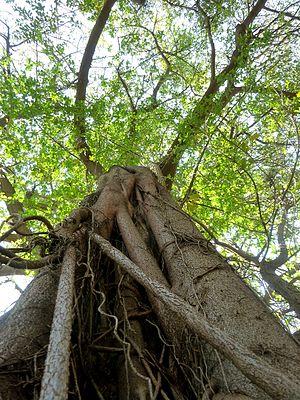
Ficus natalensis est une espèce d'arbre de la famille des Moraceae répandu à travers une grande partie de l'Afrique, depuis le Kwazulu-Natal au sud jusqu'au Sénégal vers le nord-ouest et au Kenya vers le nord-est.